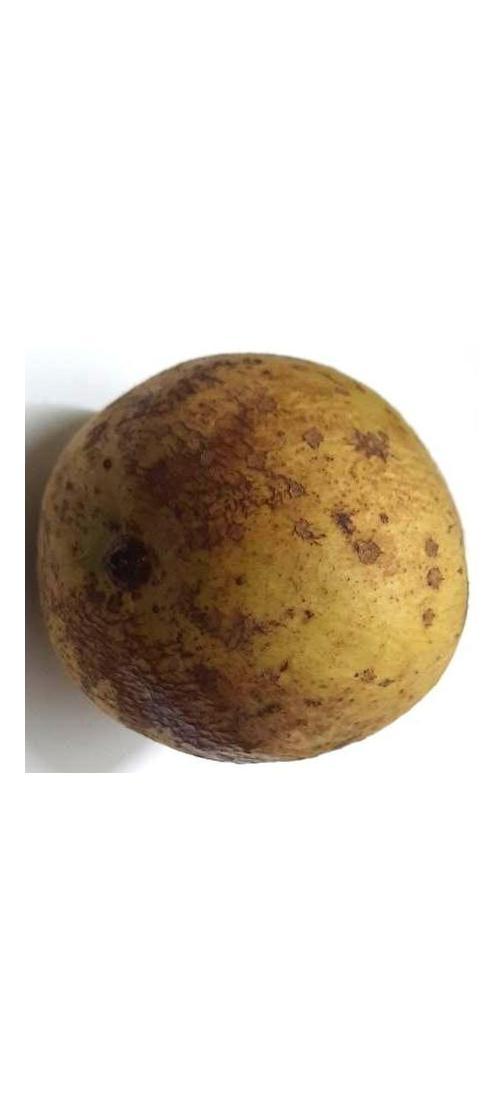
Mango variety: Gourmoti